Dryve

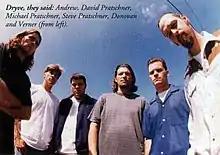
L–R: Keith Andrew, David Pratschner, Michael Pratschner, Steve Pratschner, Paul Donovan, Cory Verner

Dryve was an alternative/roots/pop/rock band from San Diego, California. The band's unusual instrumentation – including a Hammond organ, accordions, and a harmonica – gave them a unique sound. The San Diego music scene is well known for producing Christian rock bands such as Switchfoot and P.O.D., and despite its brief national life Dryve produced what the "Encyclopedia of Contemporary Christian Music" calls "stellar examples of Christian rock at its best."